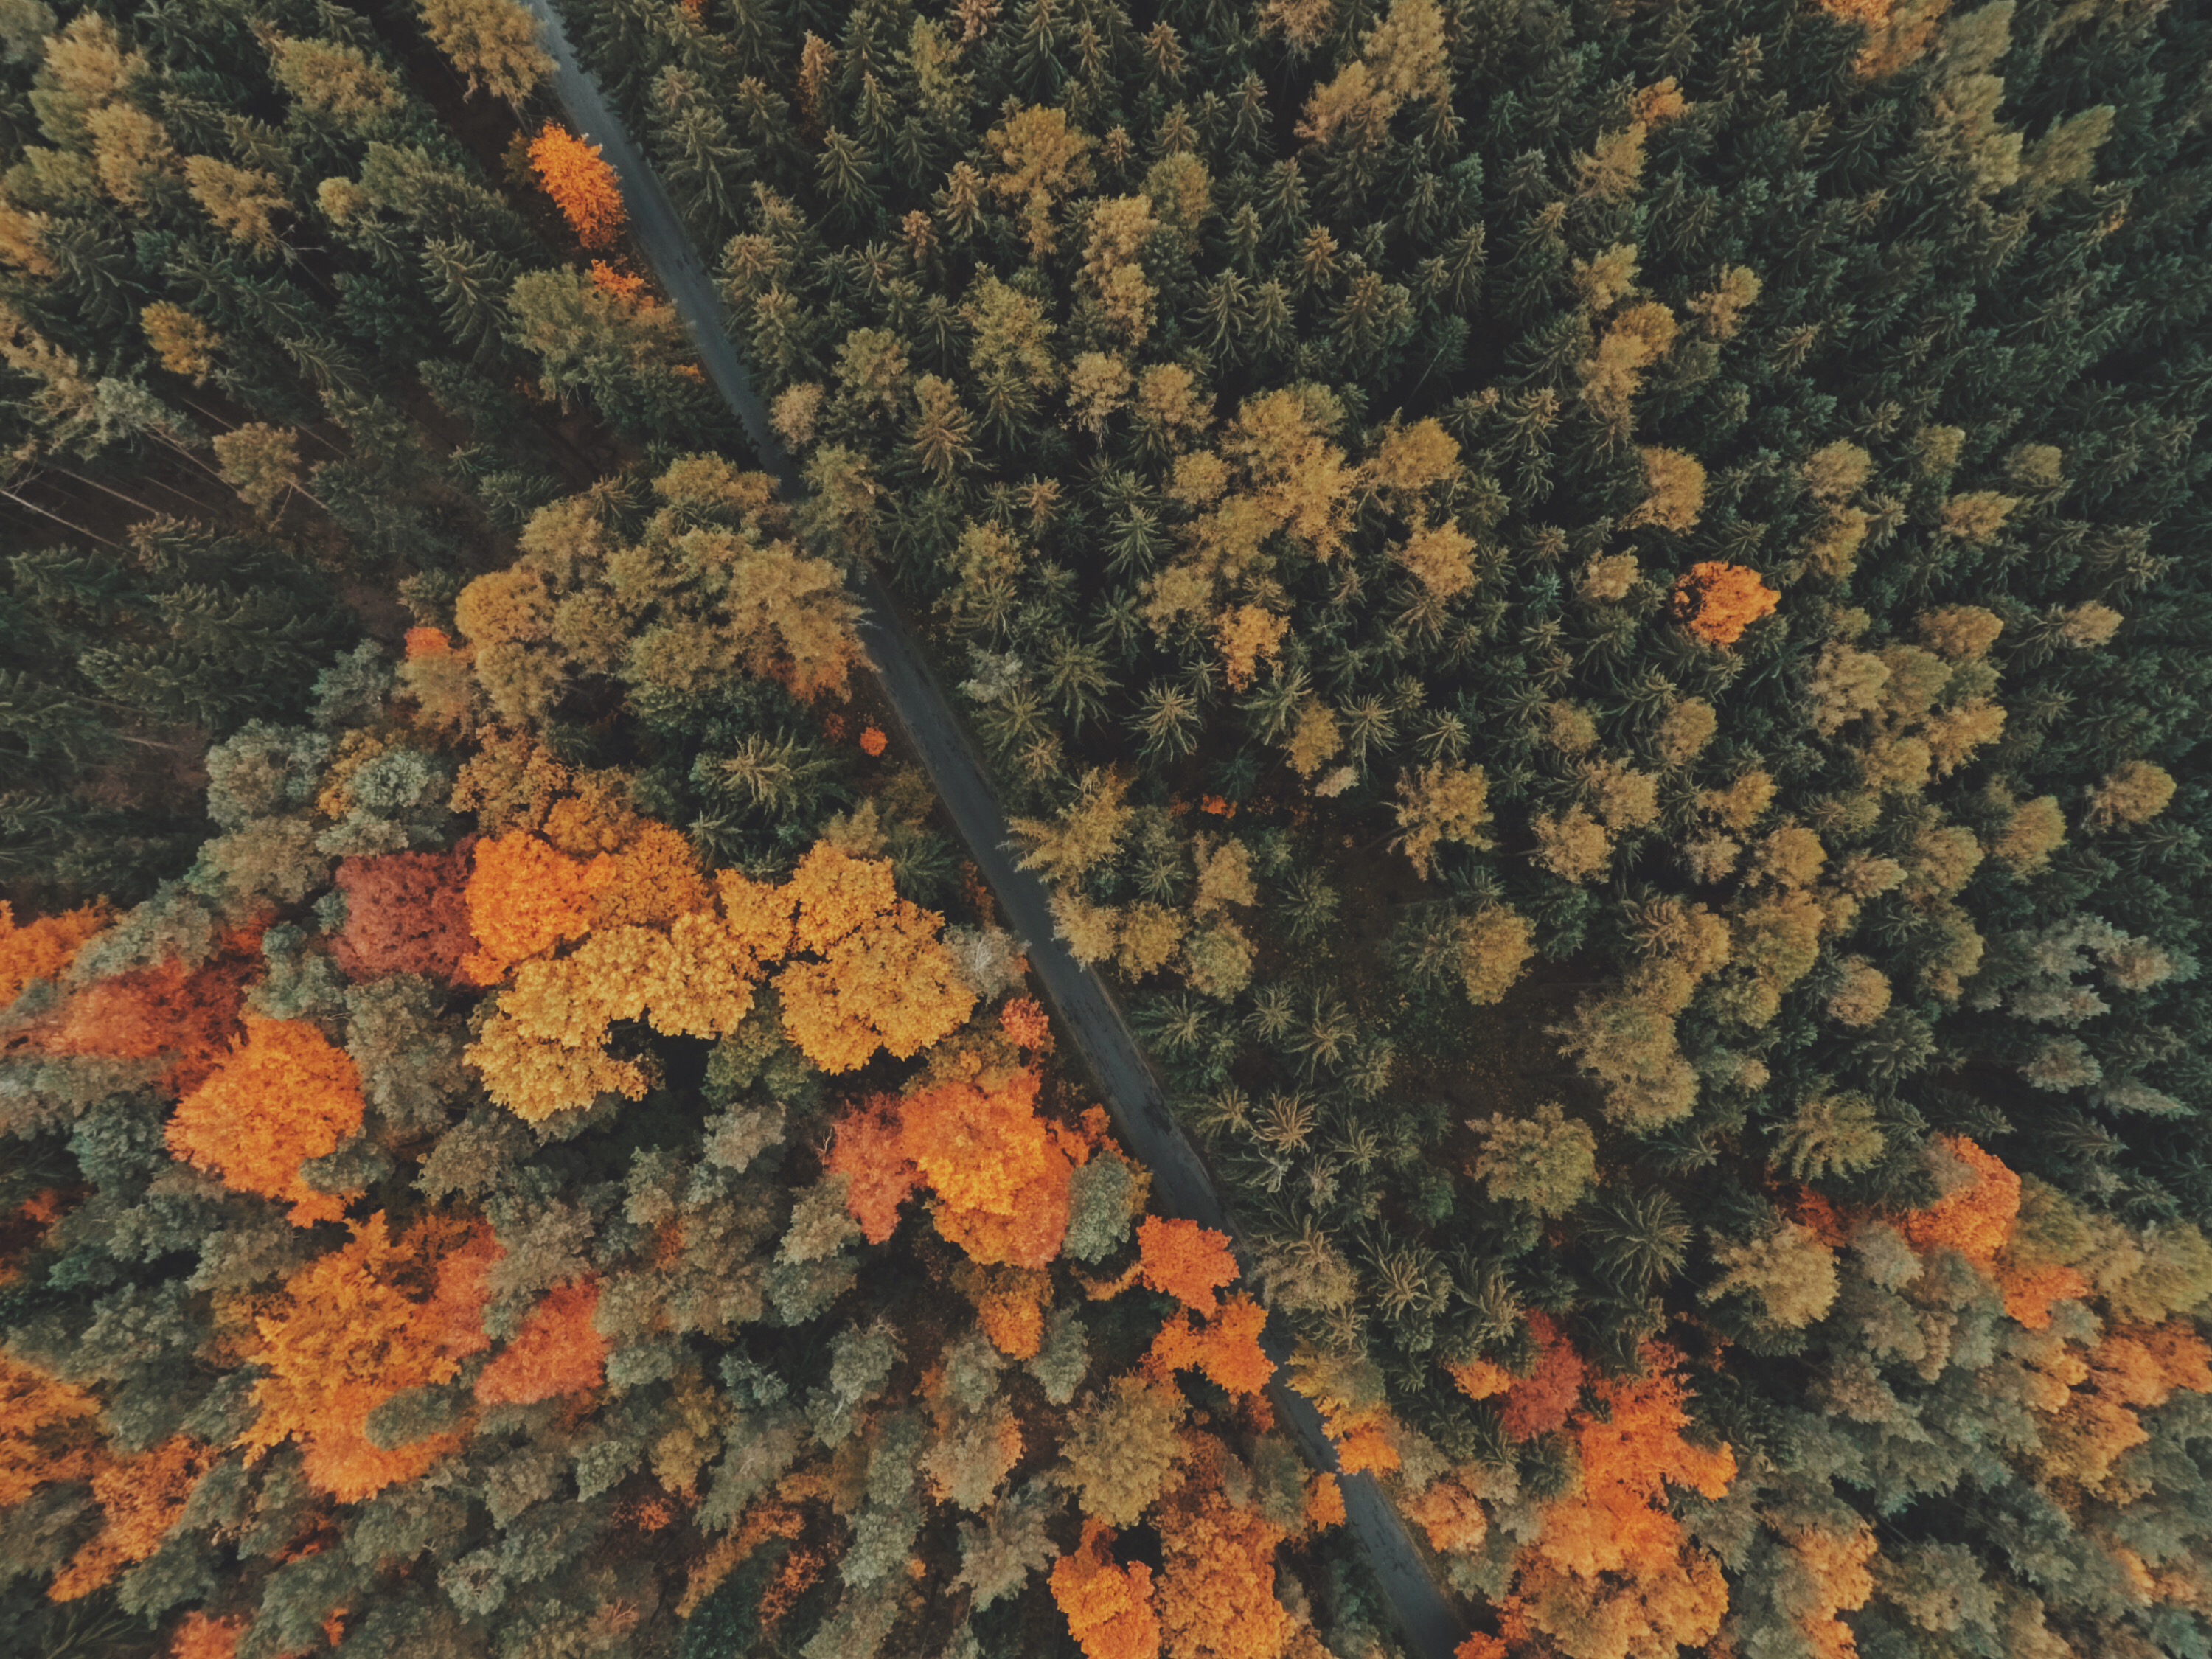
tree, nature, forest, plant, sunlight, texture, leaf, fall, flower, flying, flight, autumn, soil, flora, season, coral, coral reef, trees, habitat, top, ecosystem, natural environment, woody plant